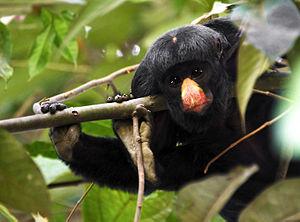
Le saki à nez blanc est une espèce de primate platyrrine appartenant à la famille des Pitheciidae et qui habite l'Amazonie brésilienne. Des cours d'eau le séparent du territoire bolivien, où il ne vit pas.